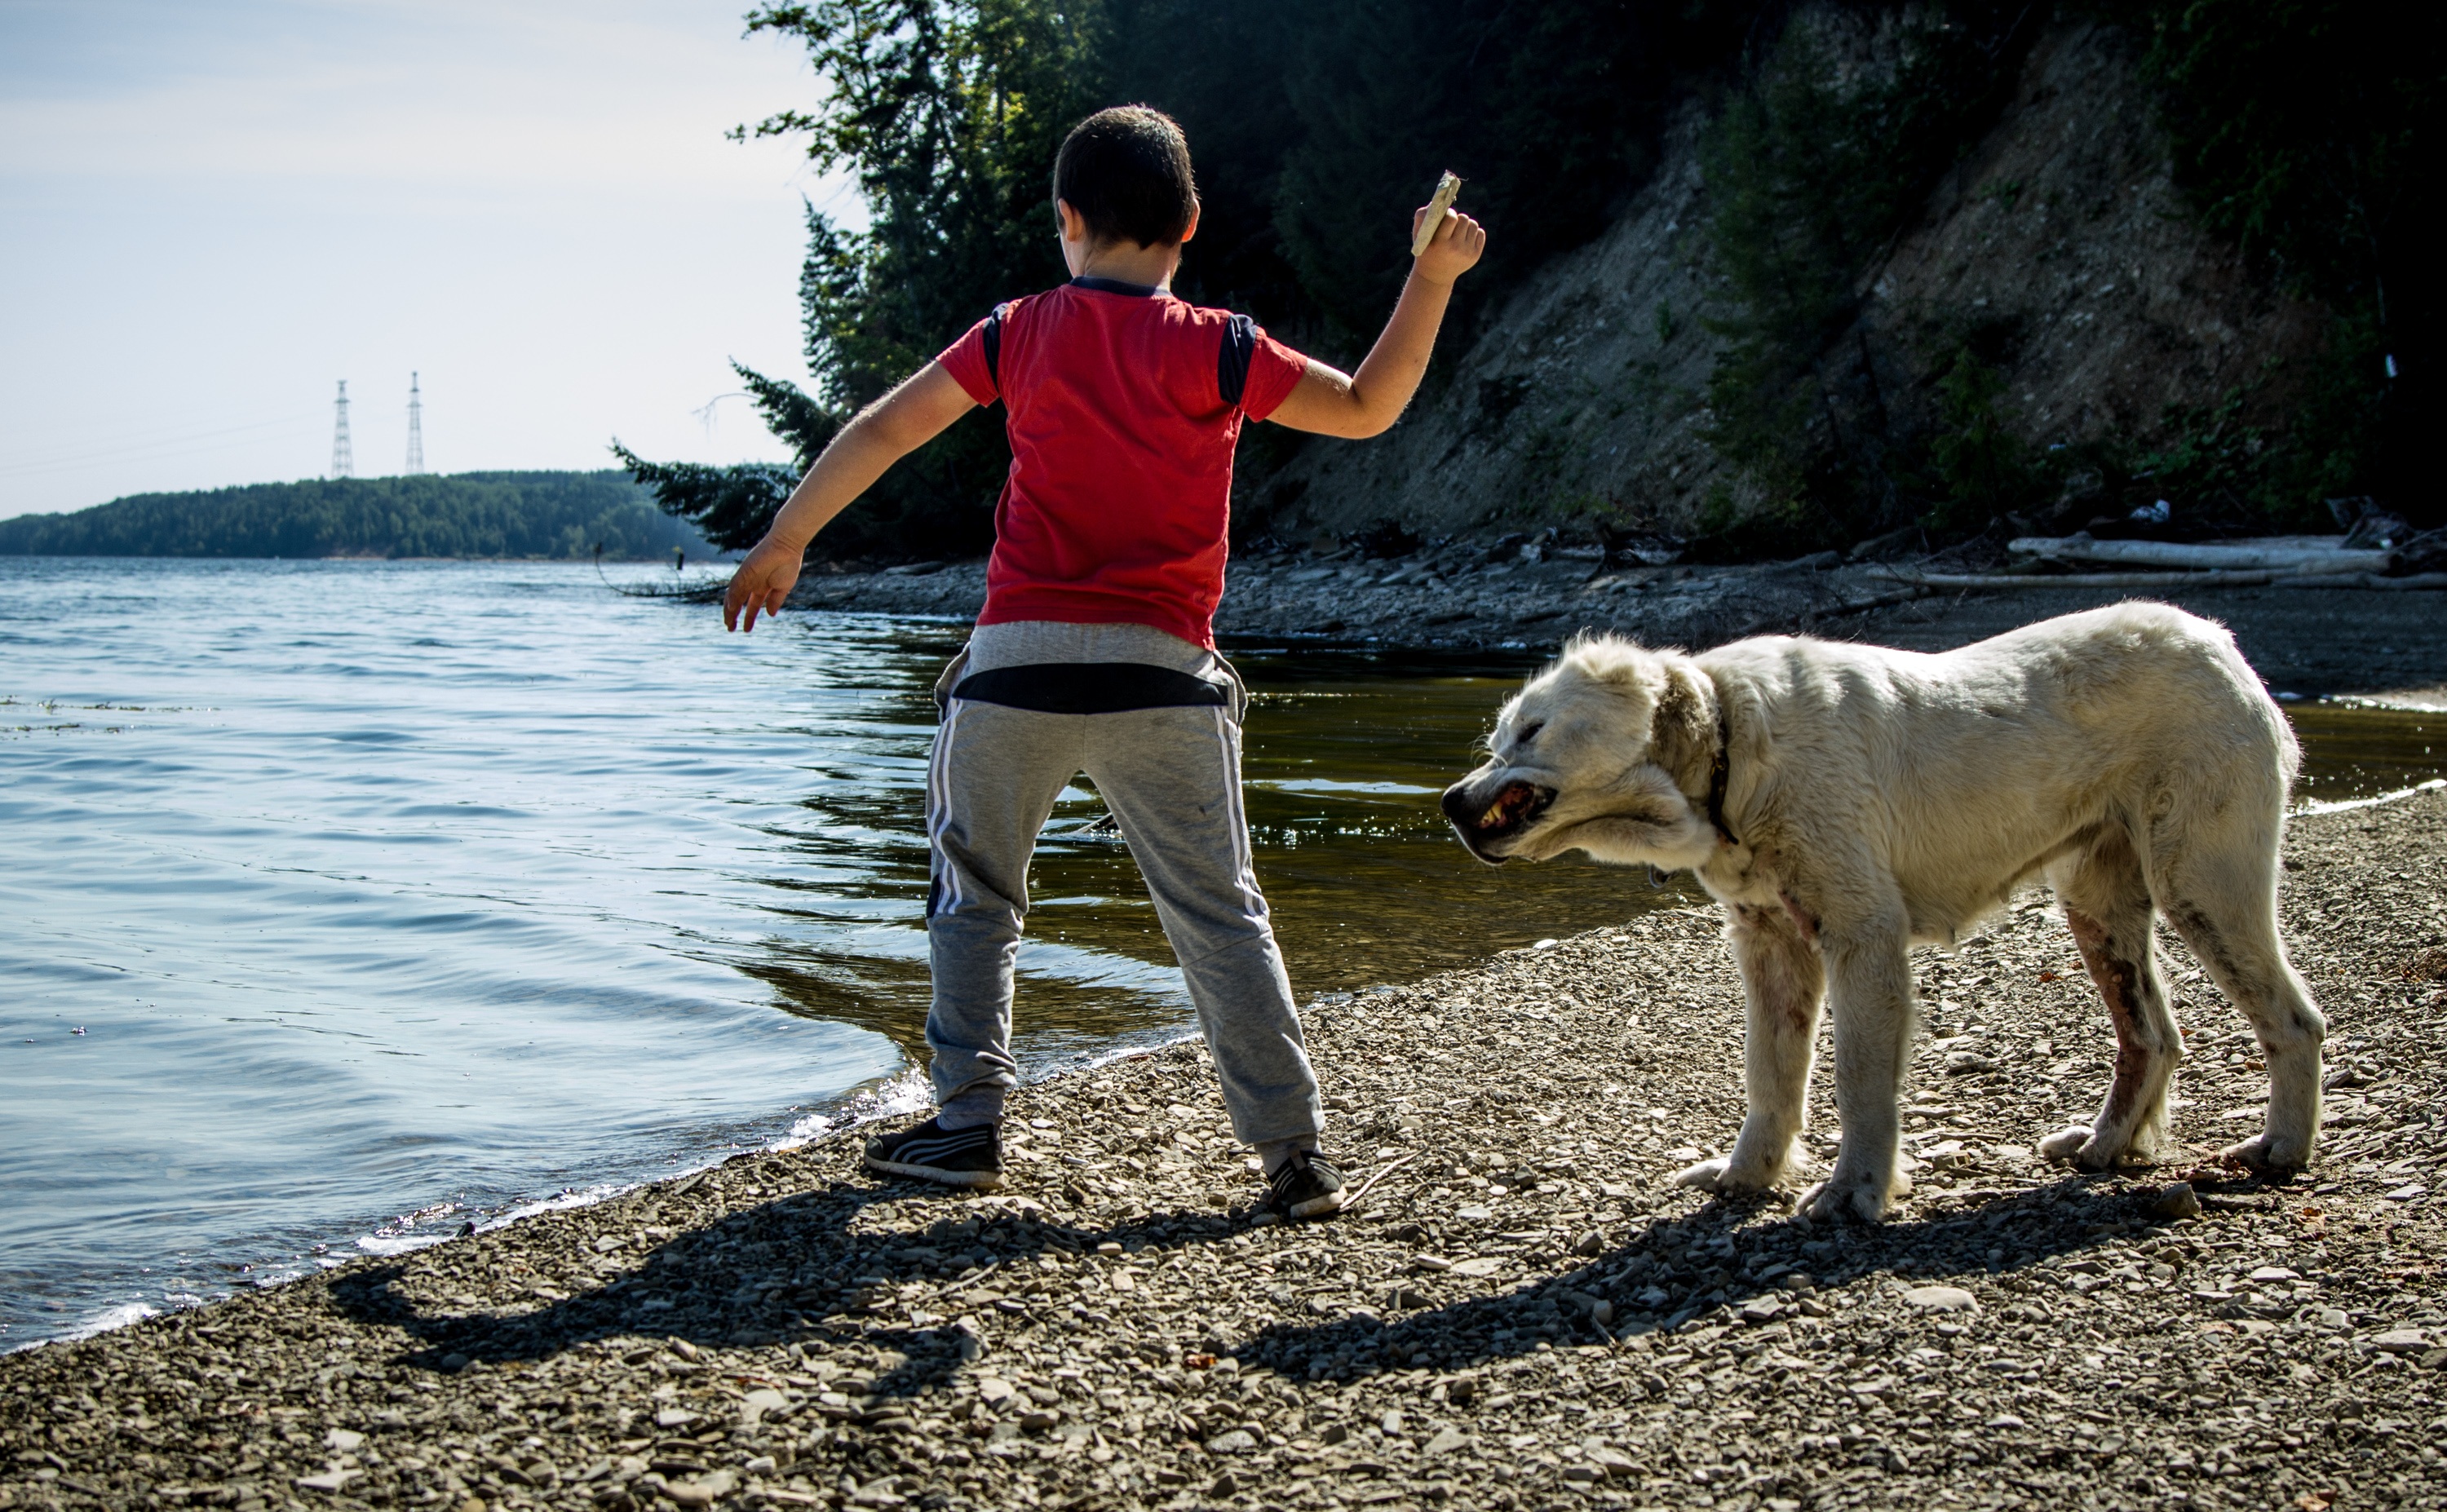
beach, sun, game, dog, river, summer, vacation, childhood, kids, dogs, fun, dog like mammal